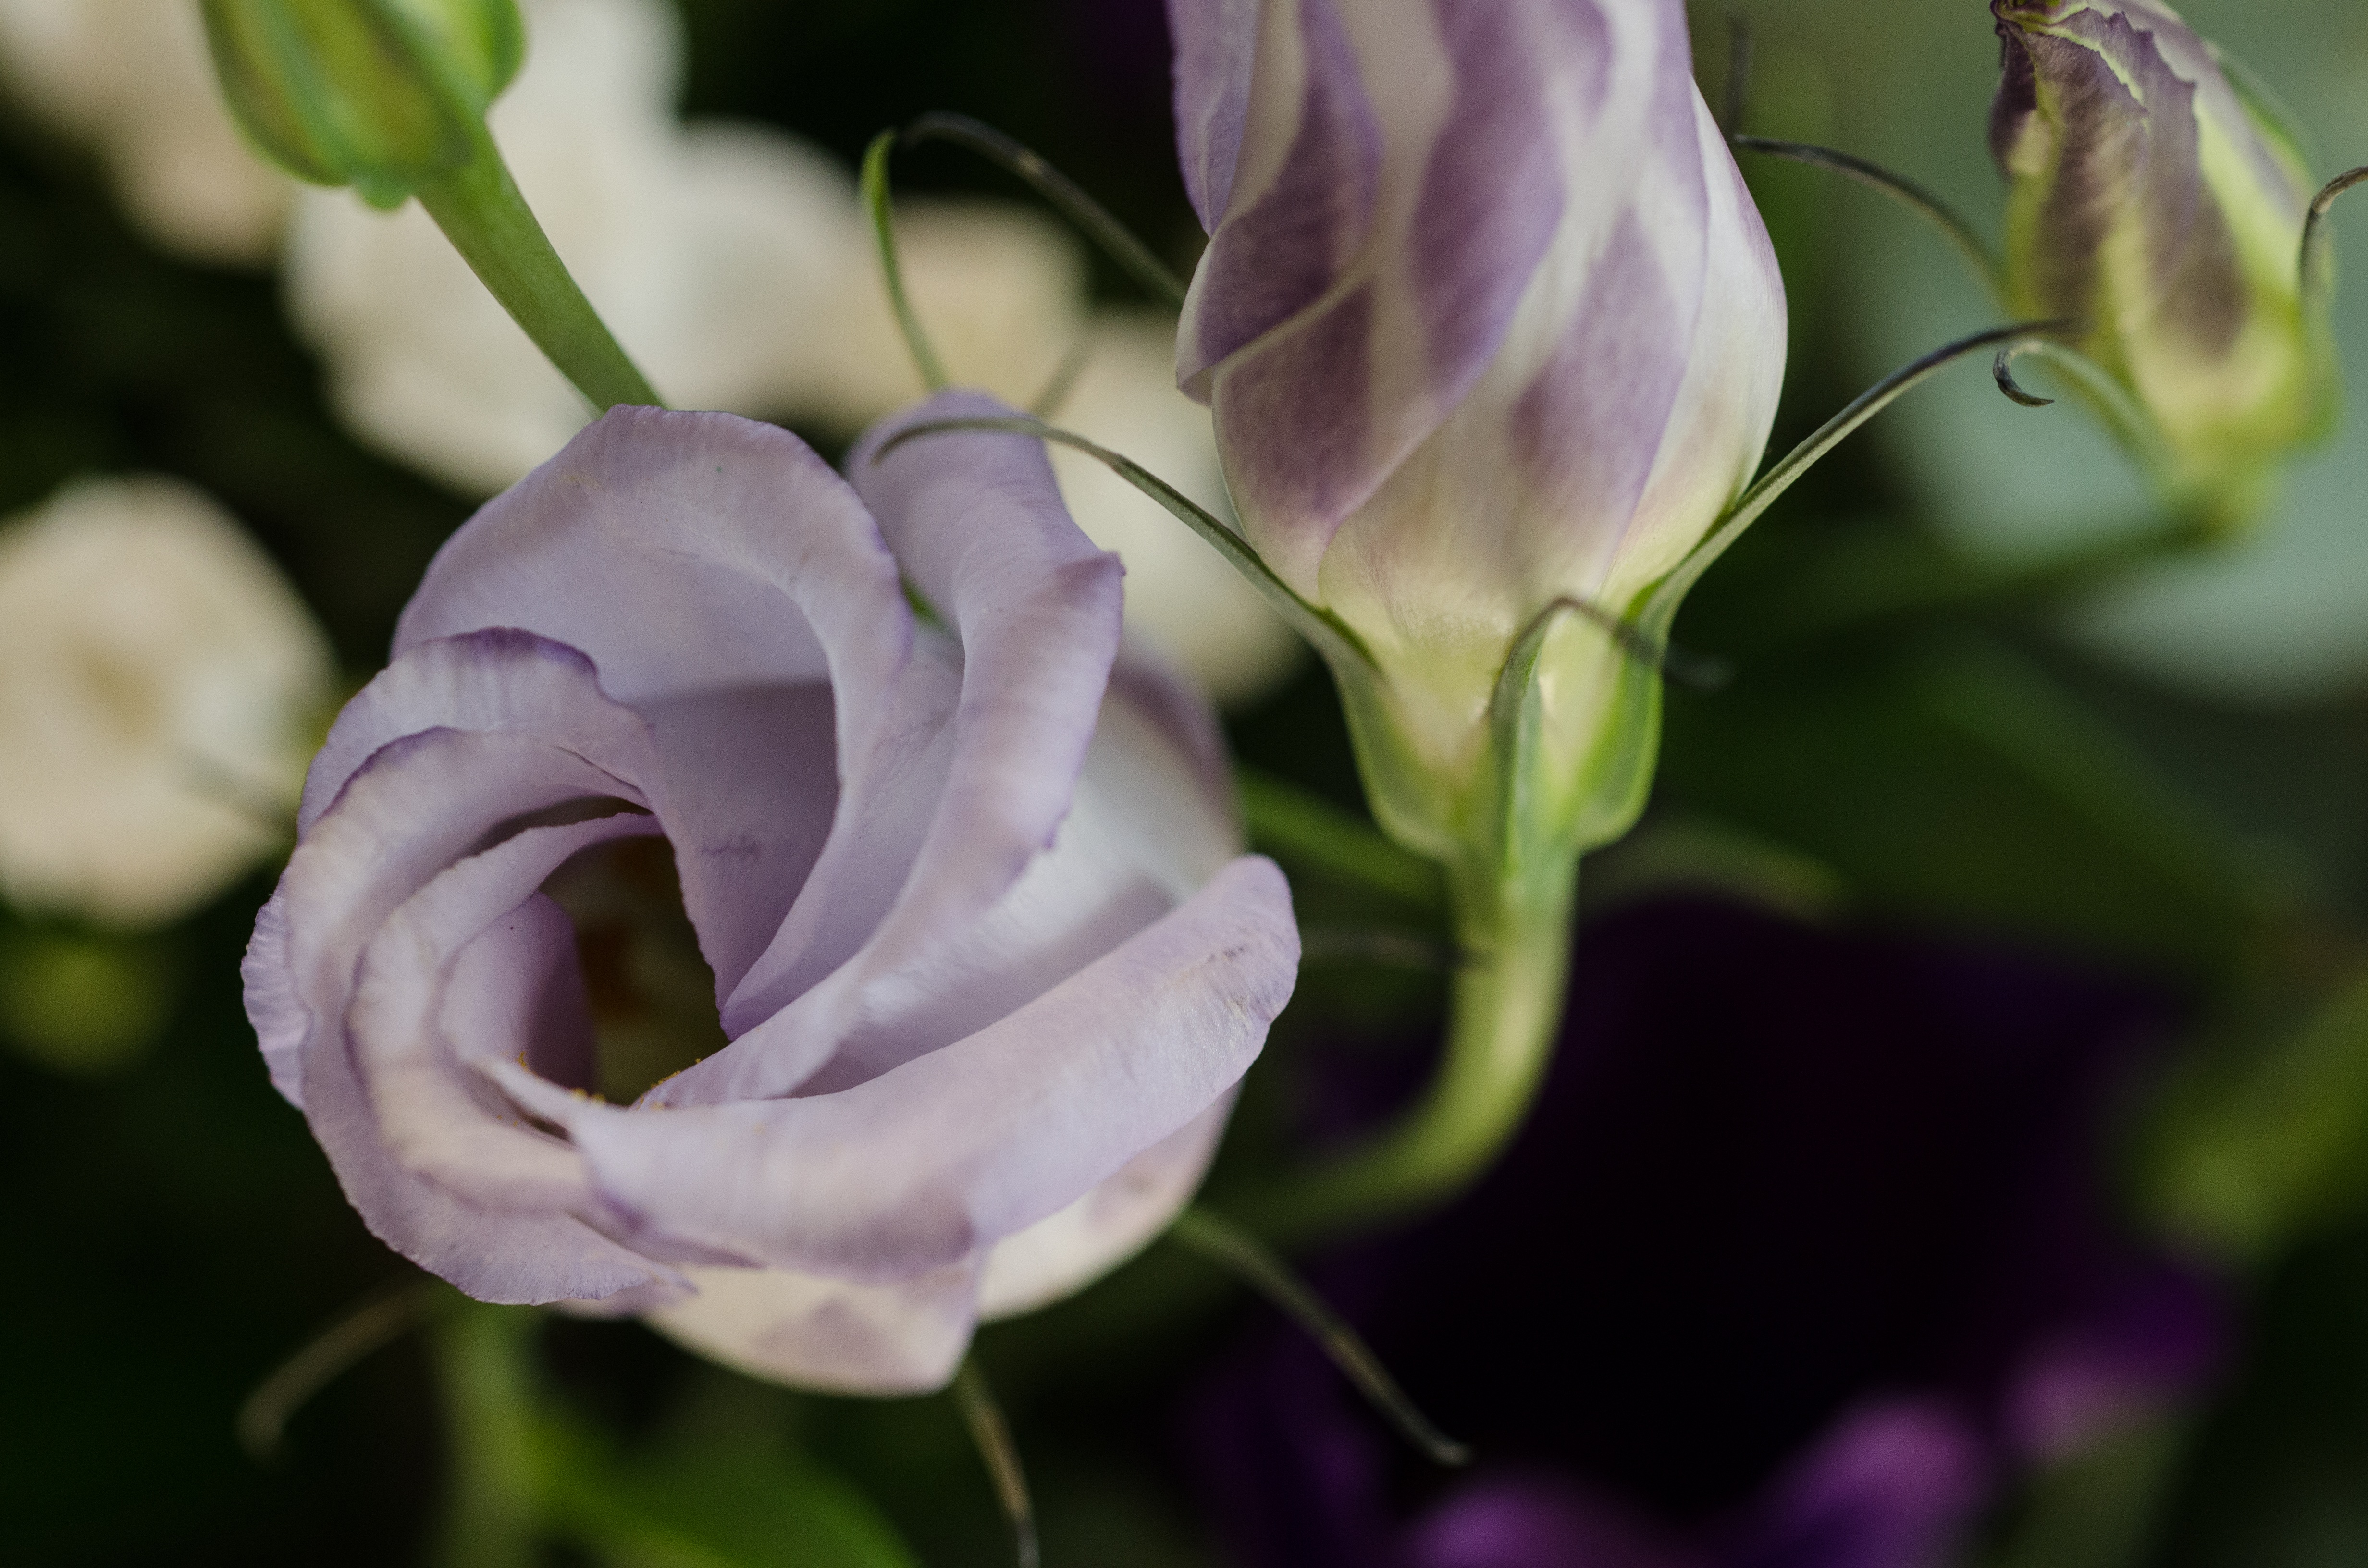
nature, blossom, plant, flower, purple, petal, bloom, floral, love, bouquet, rose, decoration, color, romance, romantic, botany, wedding, flora, wildflower, close up, valentine, purple flower, macro photography, flowering plant, plant stem, land plant